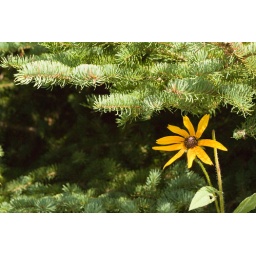
I usually don't shoot flowers either, but I liked the way this yellow black-eyed Susan stood out against the background.